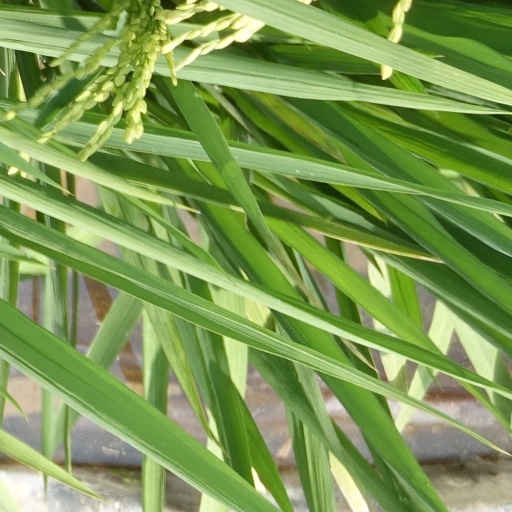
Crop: rice